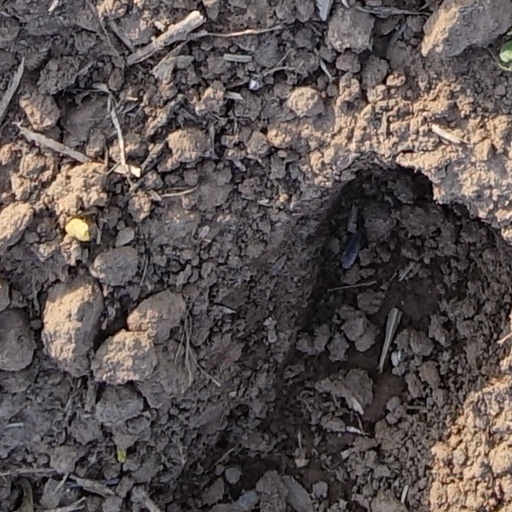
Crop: wheat